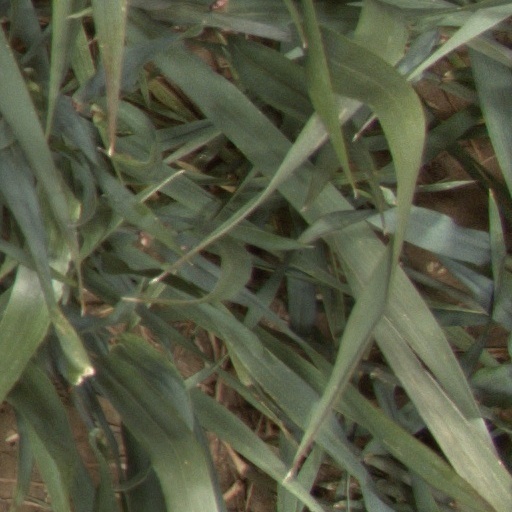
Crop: wheat